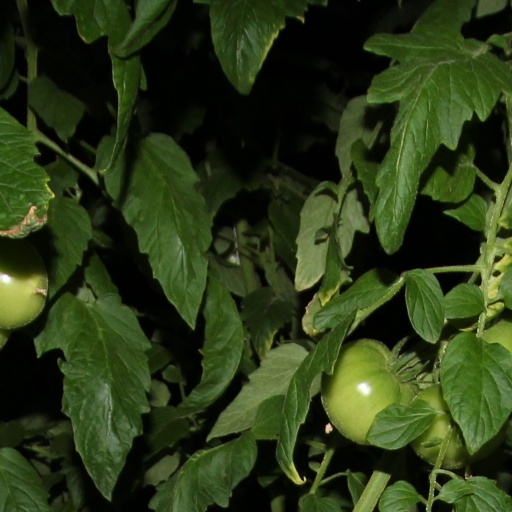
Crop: tomato